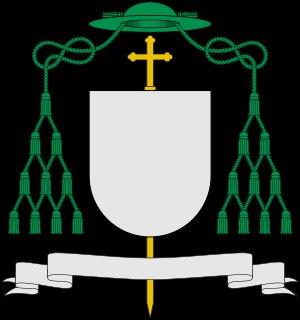
Le titre de primat de Lorraine fut créé en 1602 par le pape Clément VIII en « compensation » de ne pouvoir offrir au duc Charles III de Lorraine le siège épiscopal dont il rêvait pour Nancy, la capitale de ses duchés.
La primatie est la dignité d'un « primat », évêque qui possède une suprématie, au moins honorifique, sur tous les évêques et archevêques d'une région. Le terme désigne aussi l'étendue du ressort de la juridiction ecclésiastique du primat, et le siège de cette juridiction. L'église cathédrale du primat reçoit le titre de « primatiale ».